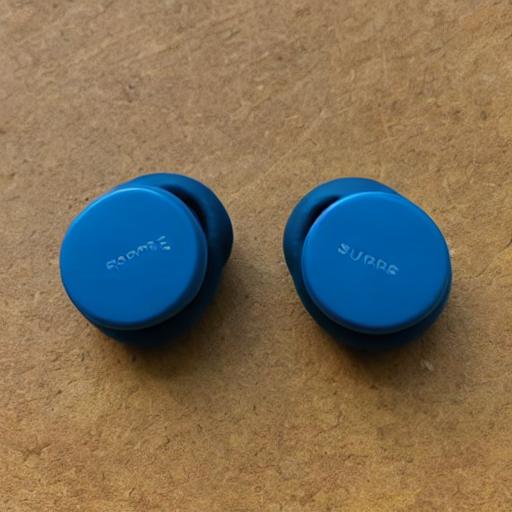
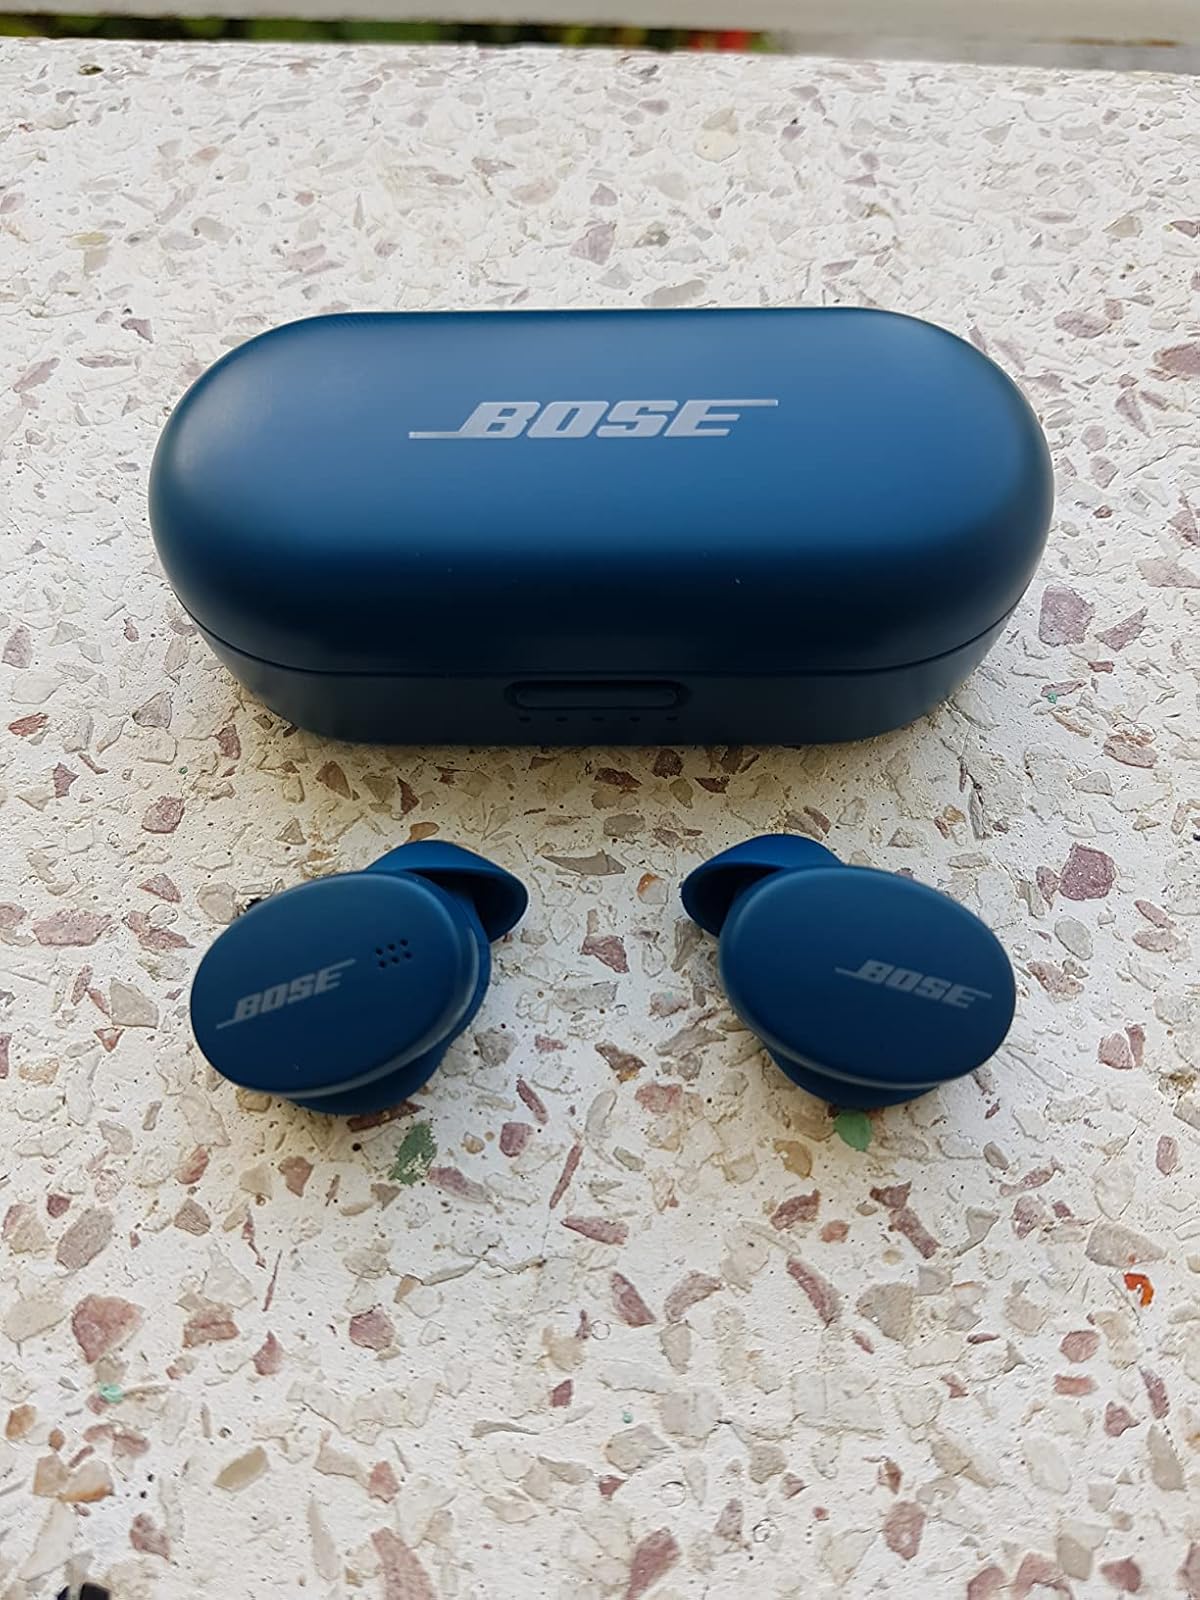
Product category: earbuds
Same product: no